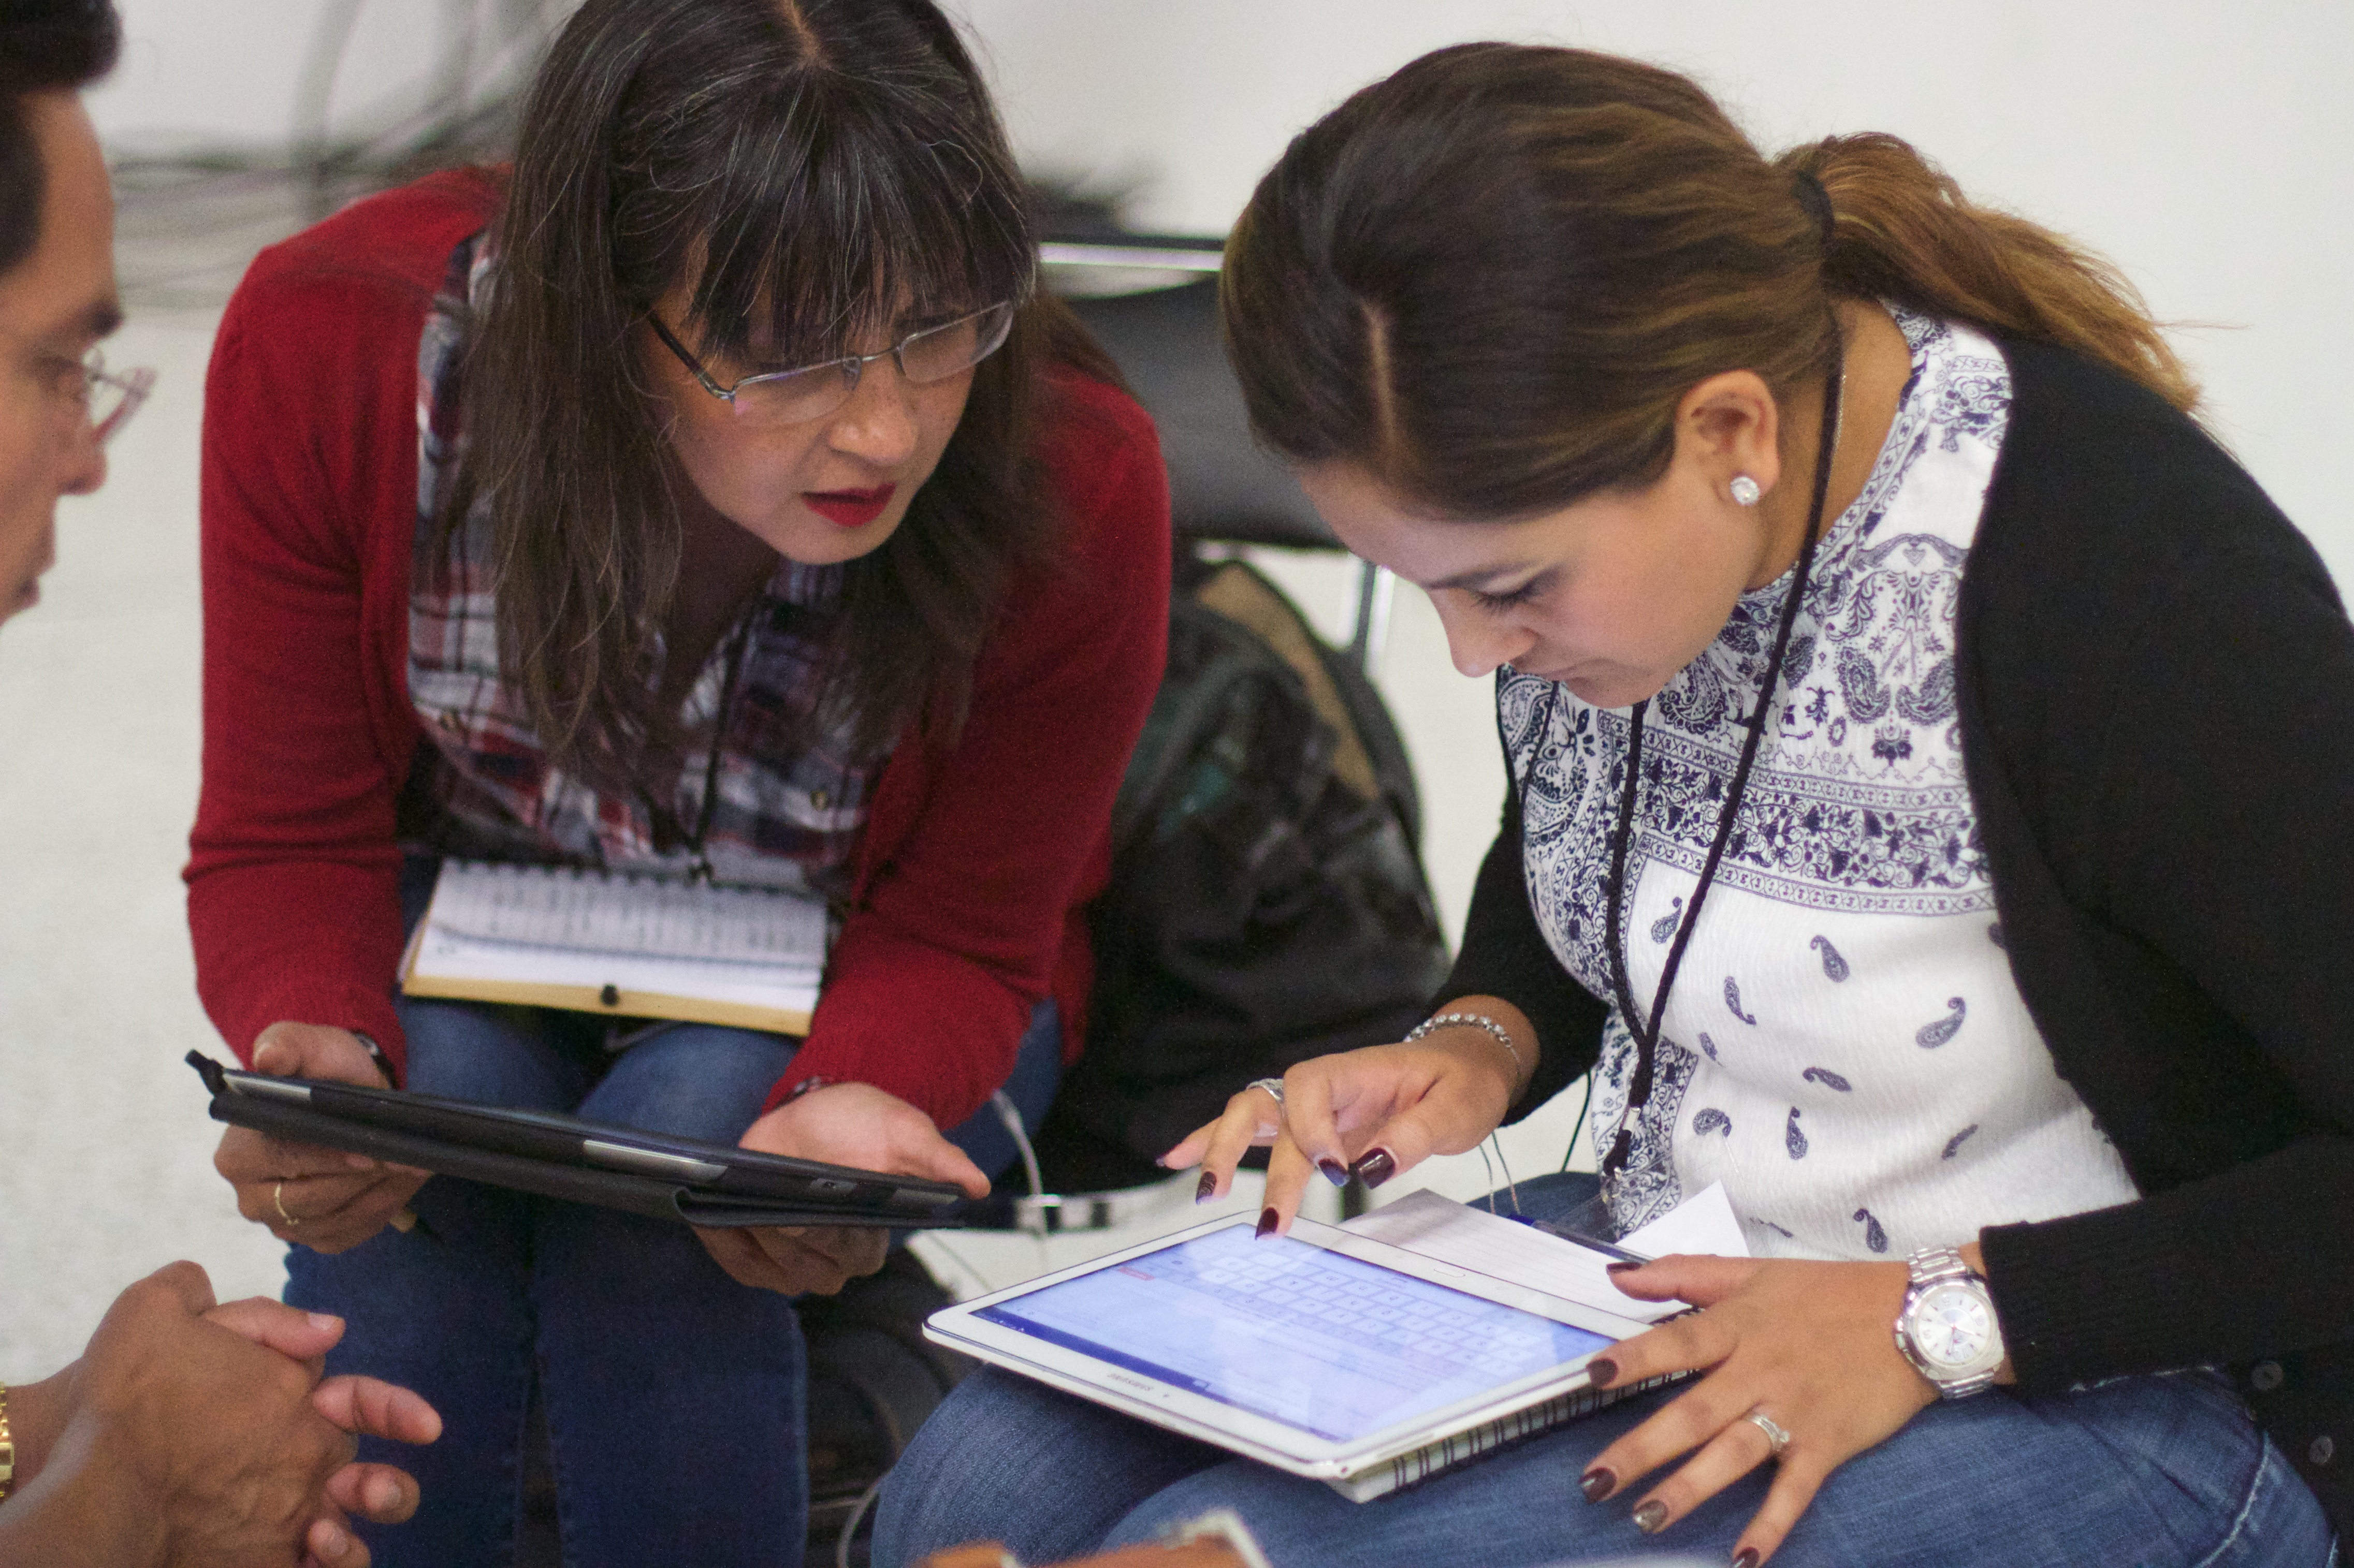
writing, person, student, education, learning, udgagora